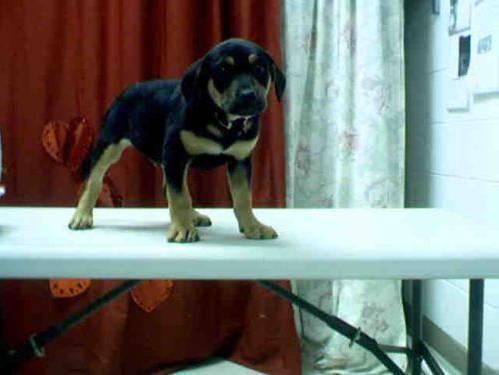
dog